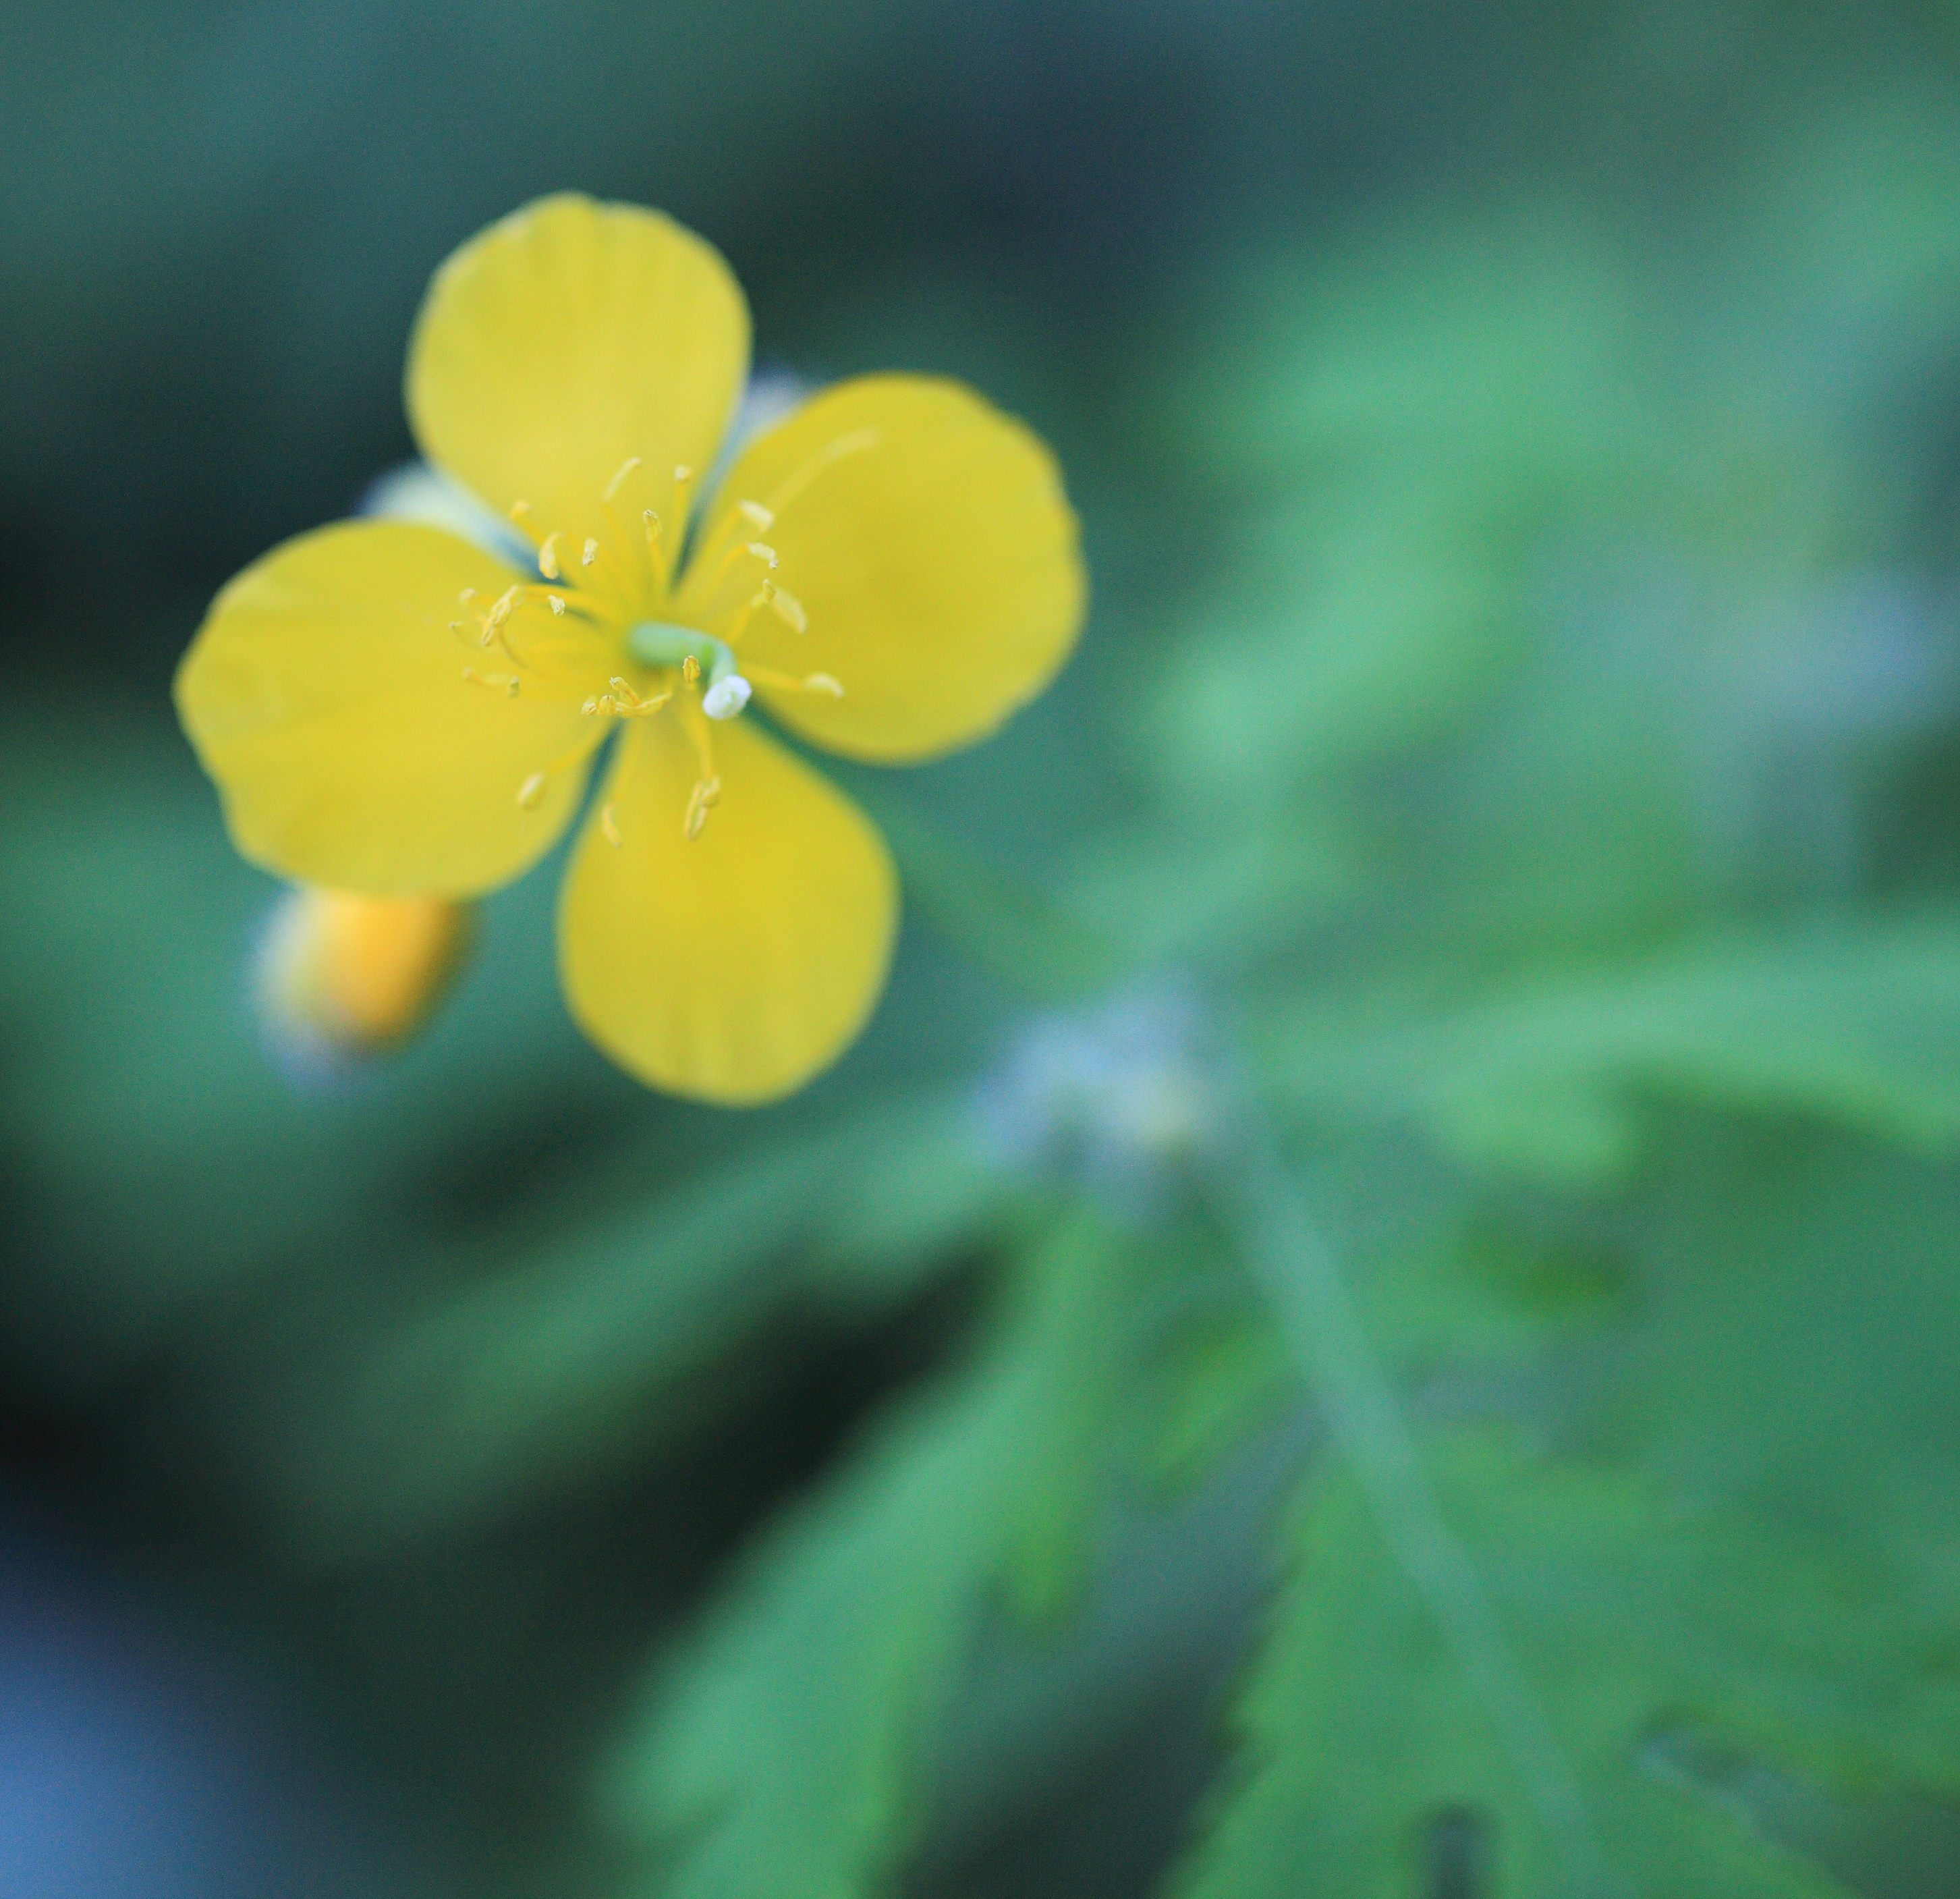
blossom, plant, photography, leaf, flower, petal, green, high, yellow, flora, wildflower, close up, cool image, shrine, tochigi, 5d, hires, markii, hi, res, resolution, nasu, torinokosanshoujinja, macro photography, flowering plant, plant stem, land plant, dayflower family